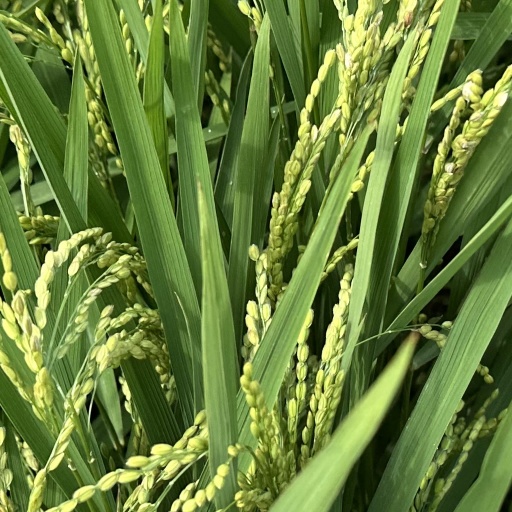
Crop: rice